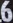
Number: 6